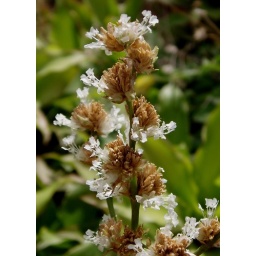
This is an ornamental plant in our yard, but the flowers are very delicate and beautiful up close.